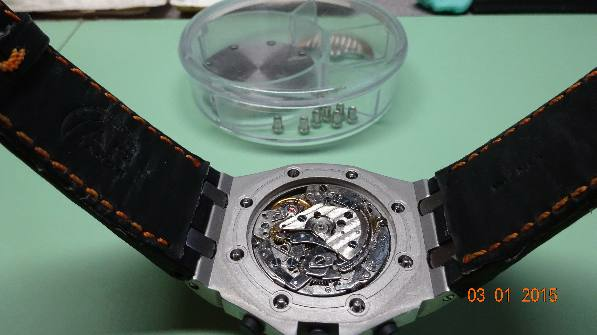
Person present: No